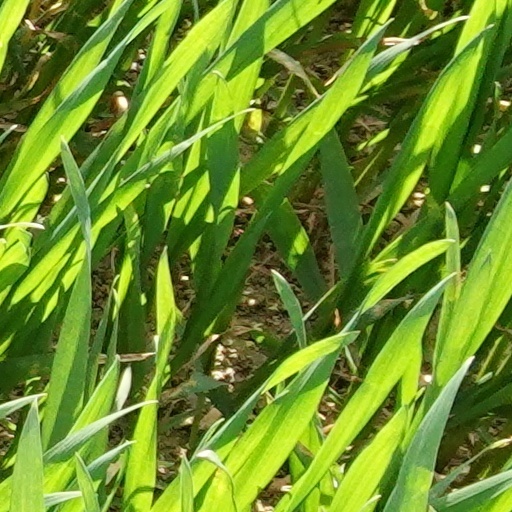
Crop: wheat